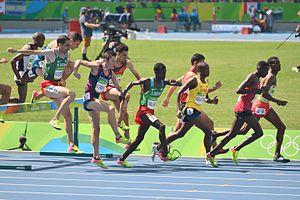
Série du 3000m steeple Homme des JO de Rio, 2016